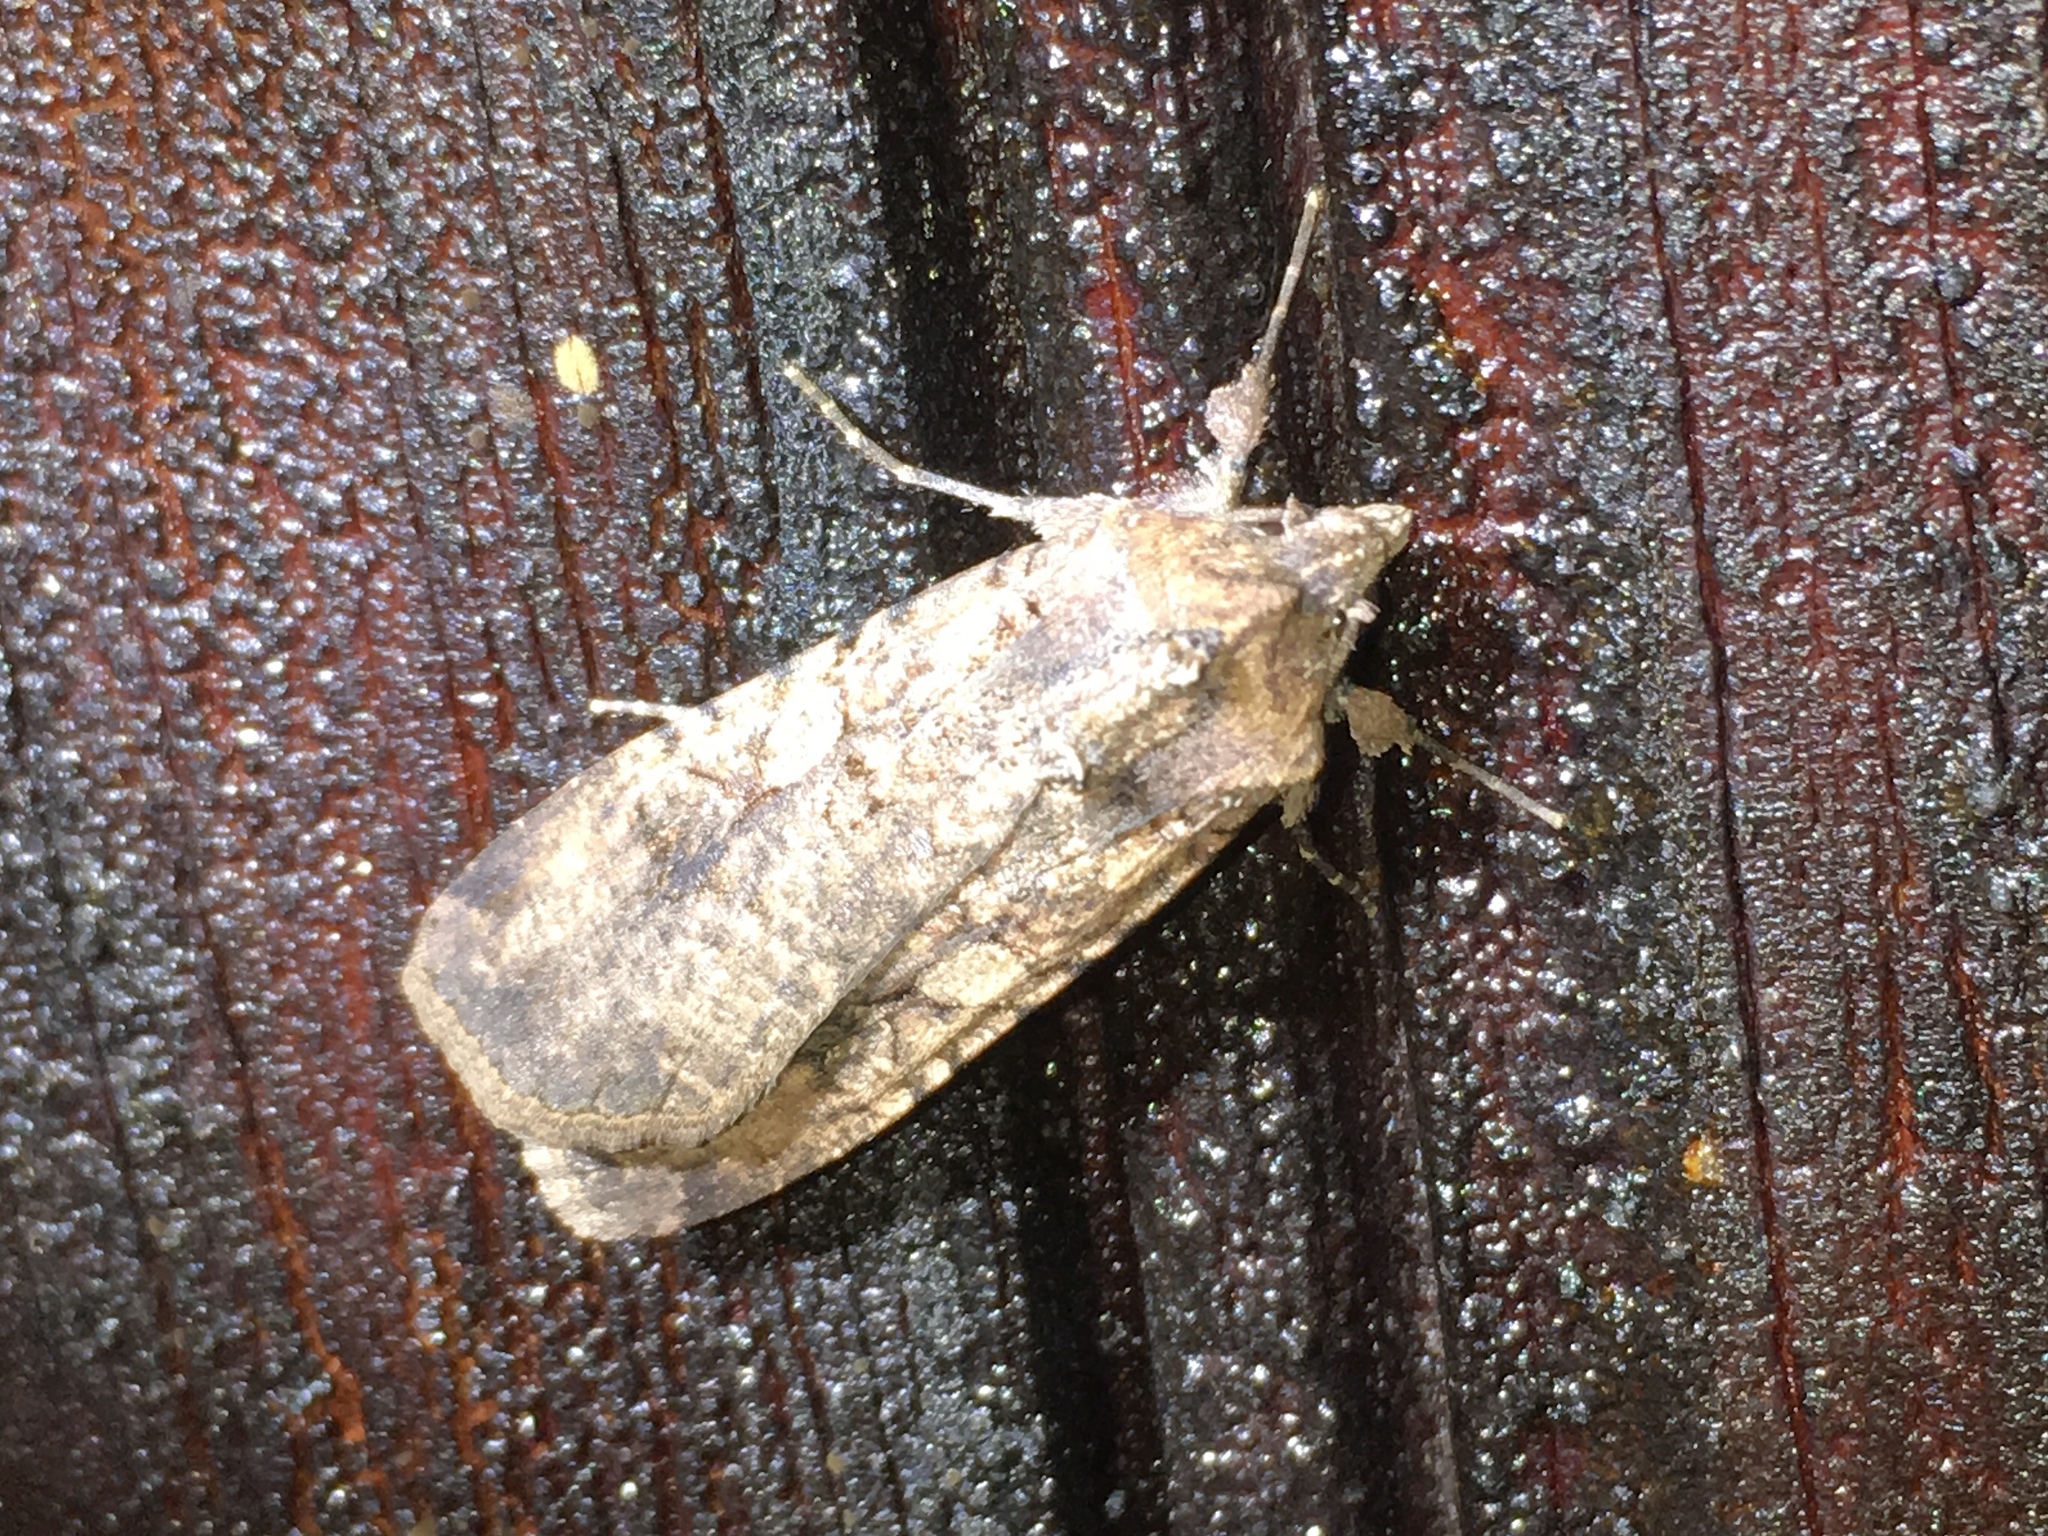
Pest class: cutworms